Carrick, Tasmania

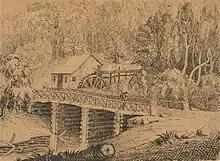
drawing of a wooden building with a water wheel behind a log bridge

The Liffey River—then called Pennyroyal Creek—was first bridged at Carrick in 1828 with a simple log structure. This was replaced in the 1830s with a more substantial bridge, though still wooden. As of 1834 the areas' roads were poor and vehicles frequently became bogged on the road to Westbury. A bridge over the South Esk, at what is now Hadspen, was built in 1843. It replaced a frequently impassable ford and more reliably connected Carrick to Launceston. Liffey bridge was repaired and raised in the mid-1860s, keeping the original foundations. In May 1875 water sufficiently eroded these foundations to lead to the bridge's collapse, when one of the two supporting piles (logs) gave way. All of the Liffey bridges, and the connecting parts of the road, were subject to inundation when the river flooded; the 1929 Tasmanian Floods carried the bridge away. In the 1950s the road was reconstructed and the bridge again replaced. To reduce the incidence and impact of flooding both were raised substantially leaving the mill's ground floor far below the road level.